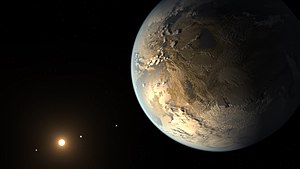
Exoplanet / Milepæle og rekorder blandt exoplaneter
Kepler-186f: En jordstørrelse exoplanet i den beboelige zone af sin værtsstjerne. (Kunstnerisk illustration, 17. april 2014.)
En exoplanet, eksoplanet eller ekstrasolar planet er en planet, der kredser om en anden stjerne end Solen. Igennem flere århundreder har mennesker spekuleret på om, og i givet fald hvor mange, sådanne planeter der findes, men først i 1990'erne var observationsteknikken tilstrækkelig forfinet til at man kunne påvise exoplaneter. Til gengæld er det sidenhen gået stærkt; siden 2002 er der gjort 20 nye opdagelser om året og flere gange højere de sidste par år, og pr. 4. april 2014 kender man til 1780 exoplaneter. Astronomer kender i øjeblikket over 5000 exoplanter, der på nuværende tidspunkt kræver en dybere analyse før de kan blive publiceret.